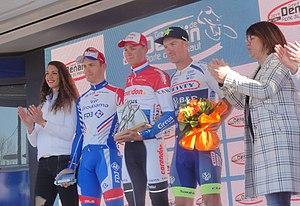
Reportage réalisé le dimanche 24 mars à l'occasion du départ et de l'arrivée du Grand Prix de Denain 2019 à Denain, Nord, Nord-Pas-de-Calais-Picardie, France.
La 61ᵉ édition du Grand Prix de Denain a eu lieu le 24 mars 2019. Elle fait partie du calendrier UCI Europe Tour 2019 en catégorie 1.HC et constitue l'une des manches de la Coupe de France de cyclisme sur route 2019.